Rarotonga Steam Railway

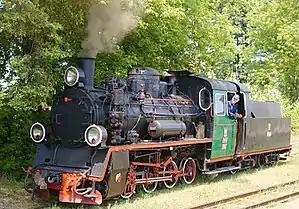
Locomotive Px48-1919 in Poland, Stare Bojanowo

In 1991 or 1992 a resident of Rarotonga, Tim Arnold, a descendant of Field Marshal Gebhard Leberecht von Blücher, purchased a working steam locomotive in Poland and brought it to Avarua.